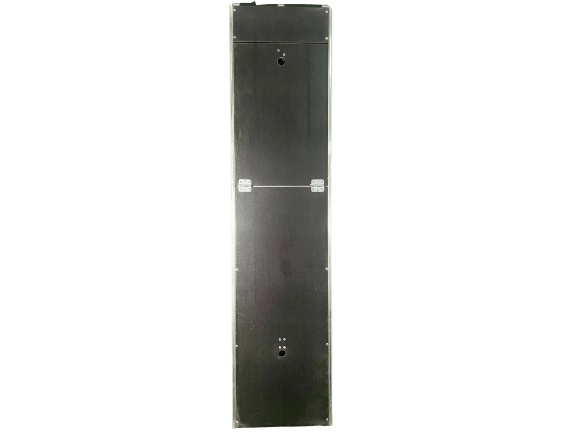
Test
Brand: Fast Bundle
Category: Hardware > Building Materials > Staircases > Straight Staircases